TMEM211

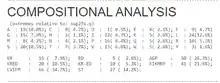
Figure 20. Compositional analysis of human TMEM211. There are no significant deviations from average human protein composition.

Human TMEM211 has a molecular weight of 20.4 KD and an isoelectric point of 9.64. This MW is smaller than the average human protein, while the pI is far higher than the average pI of human proteins (6.5), but still within the normal range for a transmembrane protein. There are no clusters of charge despite this elevated pI. The protein sequence does not significantly deviate from average human proteins in its amino acid composition (Figure 20).